Paul Gray (American musician)

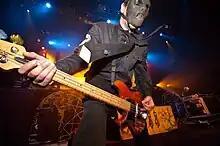
Gray with Slipknot in 2005

Besides Slipknot, Gray filled in as bassist for Unida during their 2003 tour, appeared on the album "Worse Than a Fairy Tale" by the band "Drop Dead, Gorgeous", toured briefly with Reggie and the Full Effect and appeared on the Roadrunner United project, performing bass on "The Enemy" and "Baptized in the Redemption" from the project's album "The All-Star Sessions".